Spatial transcriptomics

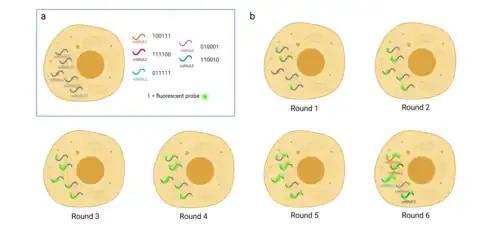
Schematic representation of MERFISH principle. a, Binary codes assigned to mRNA species of interest, where “1” represents a short fluorescent DNA probe. b, Consecutive hybridization rounds, bleaching in between is implied, but not shown for clarity. At the end of the sixth round, it is possible to tell different mRNAs apart due to the decoded combinations of “1” and “0”.

Conventional FISH methods are limited by the small number of genes that can be simultaneously analyzed due to the small number of distinct color channels, so multiplexed error-robust FISH was designed to overcome this problem. Multiplexed Error-Robust FISH (MERFISH) greatly increases the number of RNA species that can be simultaneously imaged in single cells employing binary code gene labeling in multiple rounds of hybridization. This approach can measure 140 RNA species at a time using an encoding scheme that both detects and corrects errors. The core principle lies in identification of genes by combining signals from several consecutive hybridization rounds and assigning N-bit binary barcodes to genes of interest. The Code depends on specific probes and comprises “1” or “0” values and their combination is set differently for each gene. Errors are avoided by using six-bit or longer codes with any two of them differing by at least 3 bits. A specific probe is created for each RNA species. Each probe is a target-specific oligonucleotide that consists of 20-30 base pairs and complementary binds to mRNA sequence after permeating the cell. Then, multiple rounds of hybridization are conducted as follows: for each round, only a probe that includes “1” in the corresponding binary code position is added. At the end of each round, fluorescent microscopy is used to locate each probe. Expectedly, only those mRNAs which had “1” in the assigned position would be captured. Photos are then photobleached and a new subset is added. Thus, we retrieve combination of binary values which makes it possible to distinguish between numerous RNA species.